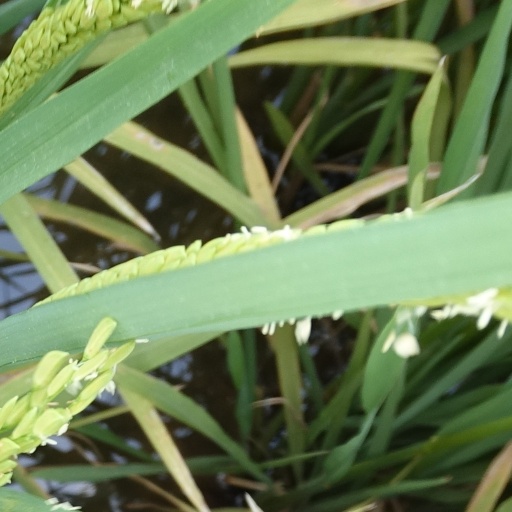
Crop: rice